Taipei Metro

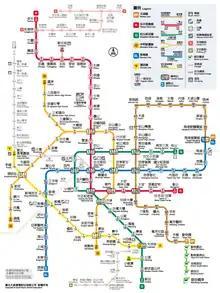
2023 system map

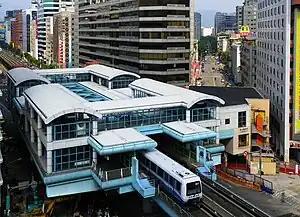
Nanjing Fuxing metro station

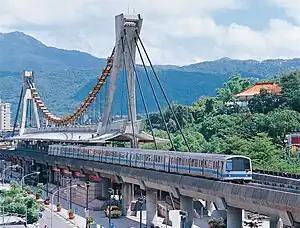
Unique dragon boat architecture of on

The idea of constructing a rapid transit system on the island was first put forth at a press conference on 28 June 1968, where the Ministry of Transportation and Communications announced its plans to begin researching the possibility of constructing such a network in the Taipei metropolitan area; however, the plan was shelved due to financial concerns and the belief that such a system was not urgently needed at the time. With the increase of traffic congestion accompanying economic growth in the 1970s, the need for a rapid transit system became more pressing. In February 1977, the Institute of Transportation (IOT) of the Ministry of Transportation and Communications (MOTC) released a preliminary rapid transport system report, with the designs of five lines: U1, U2, U3, S1, and S2, to form a rough sketch of the planned corridors, some of which would be converted from single-tracked Taiwan Railways Administration (TRA) branch lines, resulting in the first rapid transit system plan for Taipei.